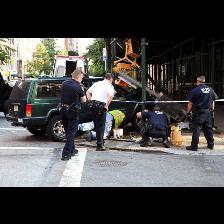
Label: Human